Prostate

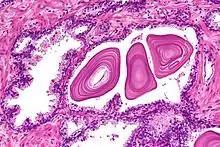
Micrograph of benign prostatic glands with corpora amylacea. H&E stain.

The prostate consists of glandular and connective tissue. Tall column-shaped cells form the lining (the epithelium) of the glands. These form one layer or may be pseudostratified. The epithelium is highly variable and areas of low cuboidal or flat cells can also be present, with transitional epithelium in the outer regions of the longer ducts. Basal cells surround the luminal epithelial cells in benign glands. The glands are formed as many follicles, which drain into canals and subsequently 12–20 main ducts, These in turn drain into the urethra as it passes through the prostate. There are also a small amount of flat cells, which sit next to the basement membranes of glands, and act as stem cells.